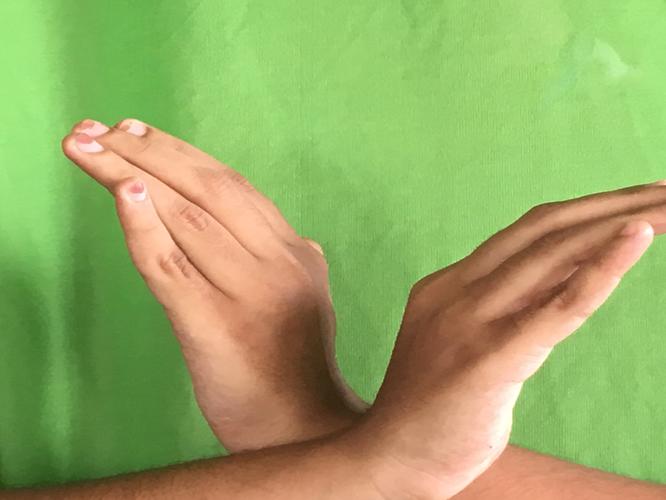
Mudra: Nagabandha
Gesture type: double_hand